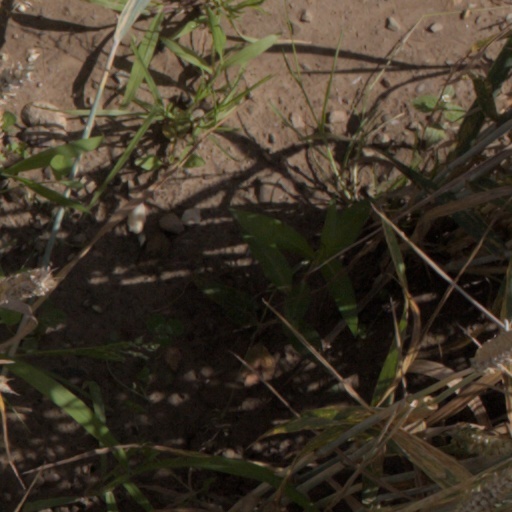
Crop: wheat